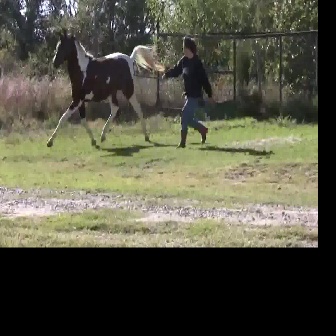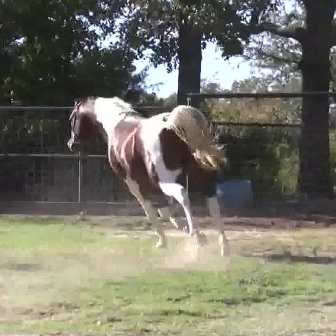
  Please identify the target specified by the bounding box [45,28,164,147] in the first image and locate it in the second image. Return the coordinates in [x_min,y_min,x_max,y_max] format.
Answer: [65,94,231,259]